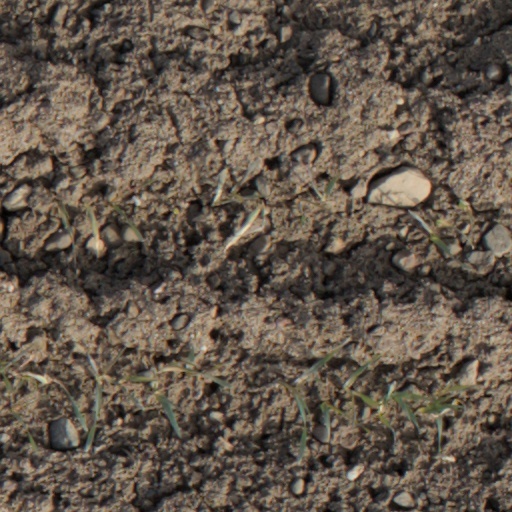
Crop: wheat